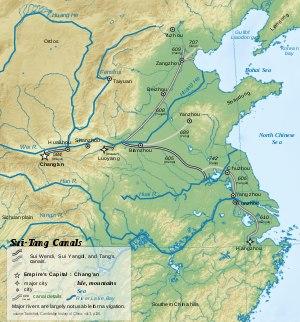
La dynastie Tang est une dynastie chinoise précédée par la dynastie Sui et suivie par la période des Cinq Dynasties et des Dix Royaumes. Elle a été fondée par la famille Li, qui prit le pouvoir durant le déclin et la chute de l'empire Sui.
Une grande partie des systèmes de transport en Chine a été construite depuis la création de la République populaire en 1949 et surtout depuis le début des années 1980. Le rail, qui est le principal mode de transport du pays, avant 1950, il n'y avait que 21 800 km de lignes ferroviaires. En 2009, le réseau de chemin de fer a depuis été étendu à 86 000 km. Le transport aérien a également connu une forte croissance depuis la fin des années 1990. À la même époque, le gouvernement a étendu le réseau autoroutier, pour qu'il fasse, en 2009, plus de 65 000 km. La Chine a ainsi le deuxième plus grand réseau autoroutier du monde, après les États-Unis.